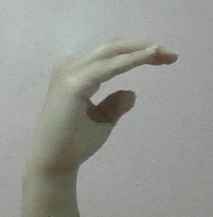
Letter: jeem